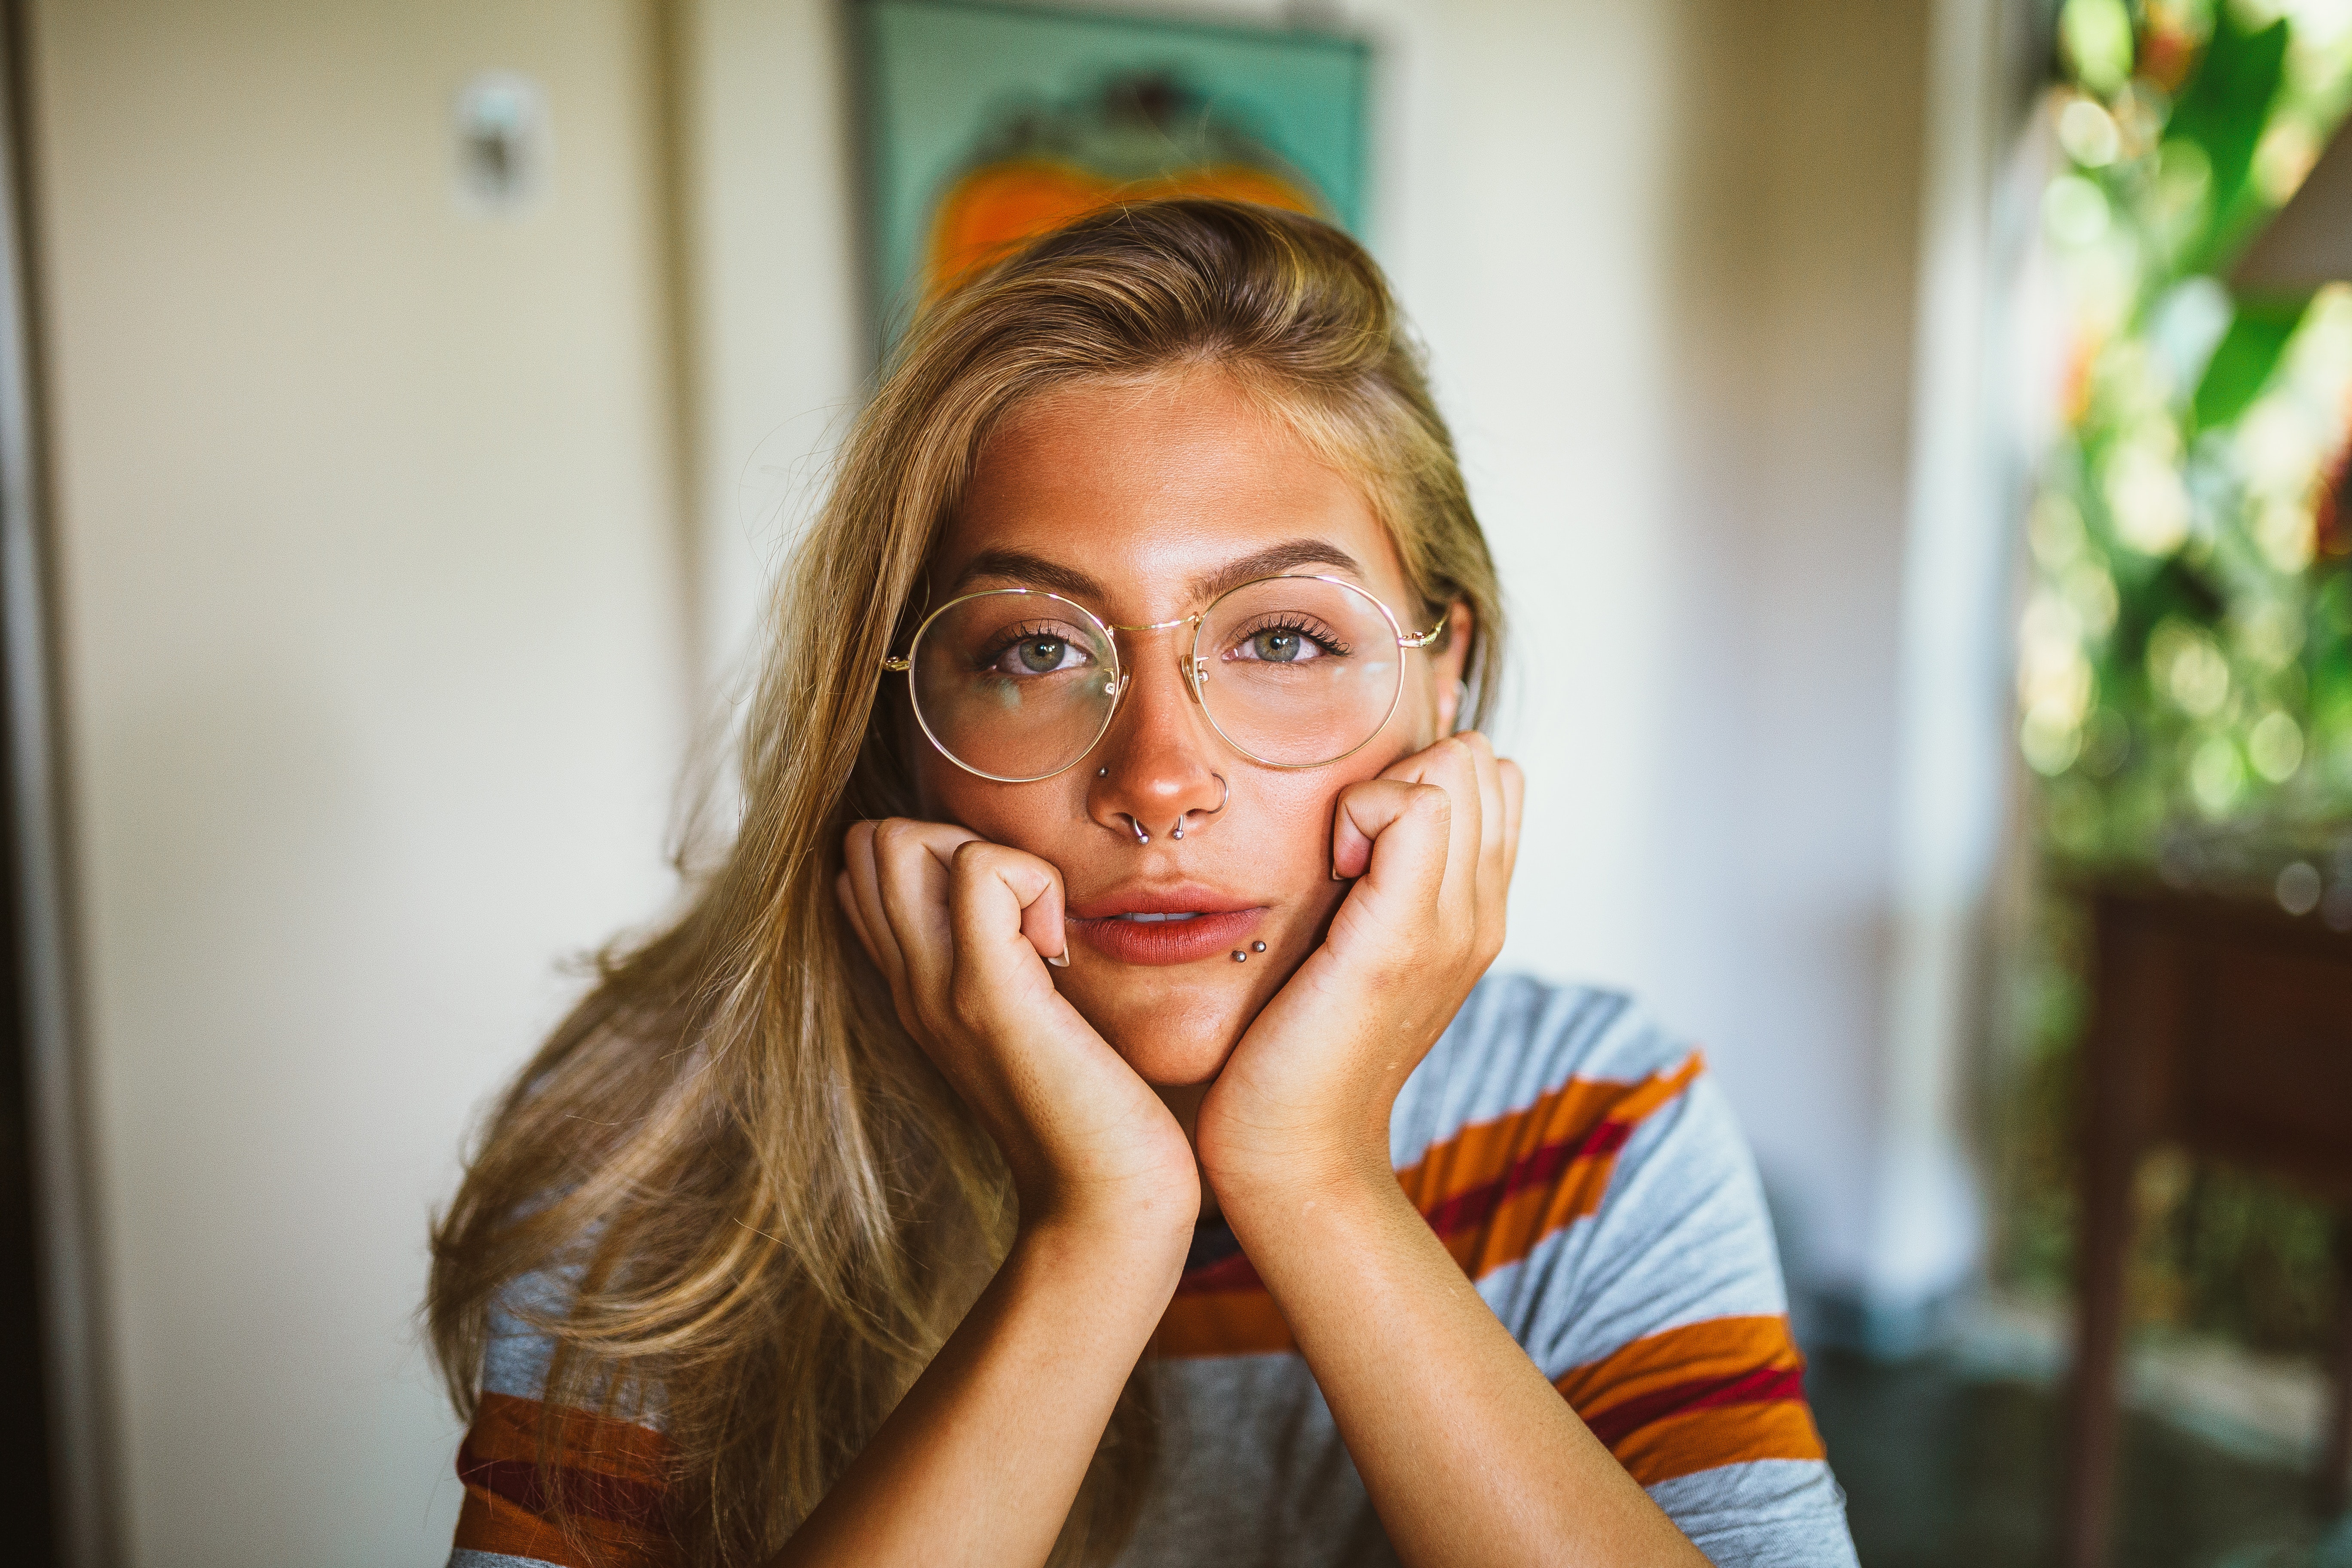
face, hair, facial expression, head, smile, nose, glasses, blond, beauty, skin, fun, eye, lip, happy, eyewear, hand, vacation, photography, finger, brown hair, portrait photography, gesture, portrait